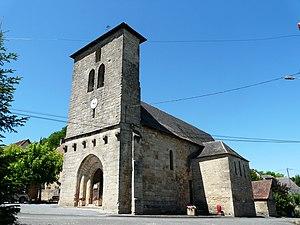
L'église Saint-Antoine, Coubjours, Dordogne, France.
Coubjours est une commune française située dans le département de la Dordogne, en région Nouvelle-Aquitaine.
Cet article recense les monuments historiques de l'arrondissement de Sarlat-la-Canéda, dans le département de la Dordogne, en France.